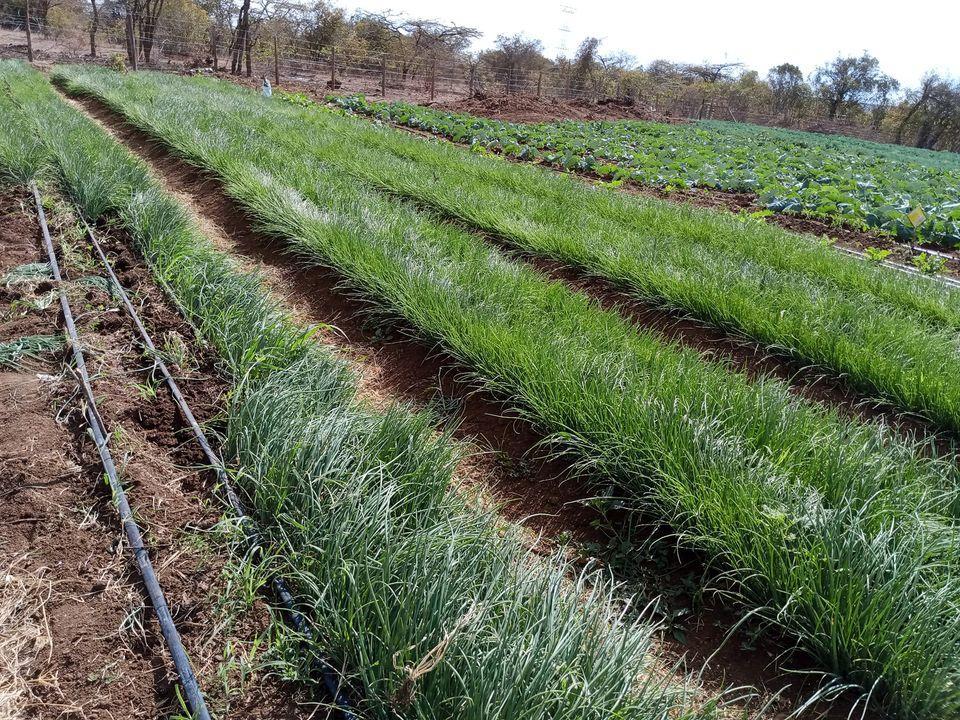
Shamba la vitunguu, ambavyo vingine vikiwa tayari vimeshavunwa, na matuta mengine yakiwa bado. Pembeni ya shamba hili lipo shamba lingine lililo na mimea, mashamba haya yote yako ndani ya uzio, pembeni kumezungukwa na miti.